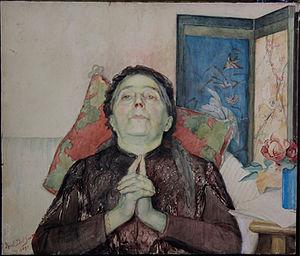
Portrait de sa mère
Marie Madeleine Blanche Geneviève Delsarte, dite Madeleine Real del Sarte, née le 23 juin 1853 à Paris et morte dans la même ville le 16 mars 1927, est une artiste peintre, pastelliste et aquarelliste française.